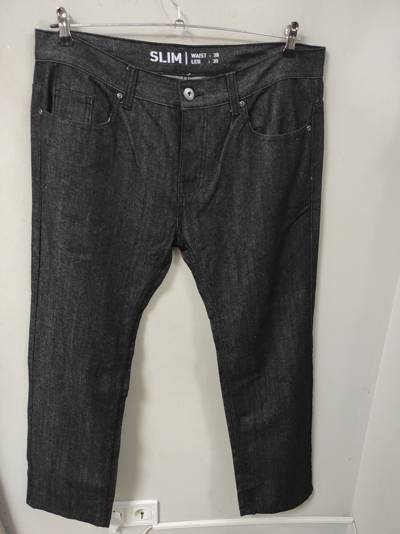
Waste category: clothes